Old Danish Church

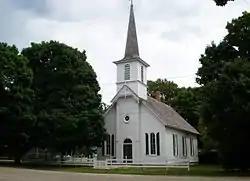

The Old Danish Church, also known as St. Peter's Danish Evangelical Lutheran Church, is a historic church located at the southeast corner of Cook and Washington Streets in Sheffield, Illinois. The church was built in 1880 to house a congregation formed in 1869, which was made up of immigrants from Lolland, Denmark who had begun to loosely organize two years prior. This congregation was the oldest in the Danish Evangelical Lutheran Church in America, which was not officially formed until 1874. The 1880 church is a Gothic Revival structure with a steeple; the steeple houses the original bell, which was added in 1885. The interior of the church features three frescoes on the ceiling and a painting of the crucifixion behind the altar; the altar, communion railing, and baptismal font are all original.